La Plata Museum

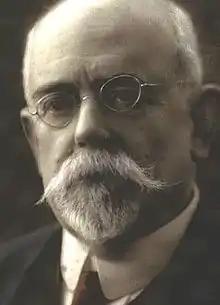
Explorer and anthropologist Francisco P. Moreno.

Childhood excursions with his father and older brother led the 14-year-old Francisco Moreno to mount a display of his growing collection of anthropological, fossil and bone findings at his family's Buenos Aires home in 1866, unwittingly laying the foundations for the future La Plata Museum.